Rail transportation in the Greater Manila Area

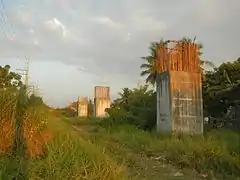
The NorthRail project was halted in 2011 and only a few pillars for the railway viaduct were built.

The Arroyo administration attempted to modernize the PNR system by rebuilding the lines and purchasing new rolling stock. PNR purchased 6 brand new diesel multiple units from South Korea and became its first order in 35 years. The government also started the Northrail project, which would have revived the North Main Line from Tutuban to Malolos, with the first phase covering Caloocan to Malolos segment. The project was estimated to cost around US$500 million, and the funding was to be covered by a US$400 million by the Export–Import Bank of China, and the rest to be shouldered by the government through BCDA and NLRC. However, due to allegations of overpricing and other problems, the line's construction was repeatedly halted, until it was finally discontinued in 2011. The succeeding Aquino administration rebuilt the stations along the line to accommodate high-floor trains. PNR also acquired second-hand multiple units from Japan as stopgap measures to its train fleet, ending the Metrotren era.